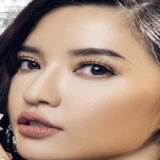
ca sĩ Bích Phương